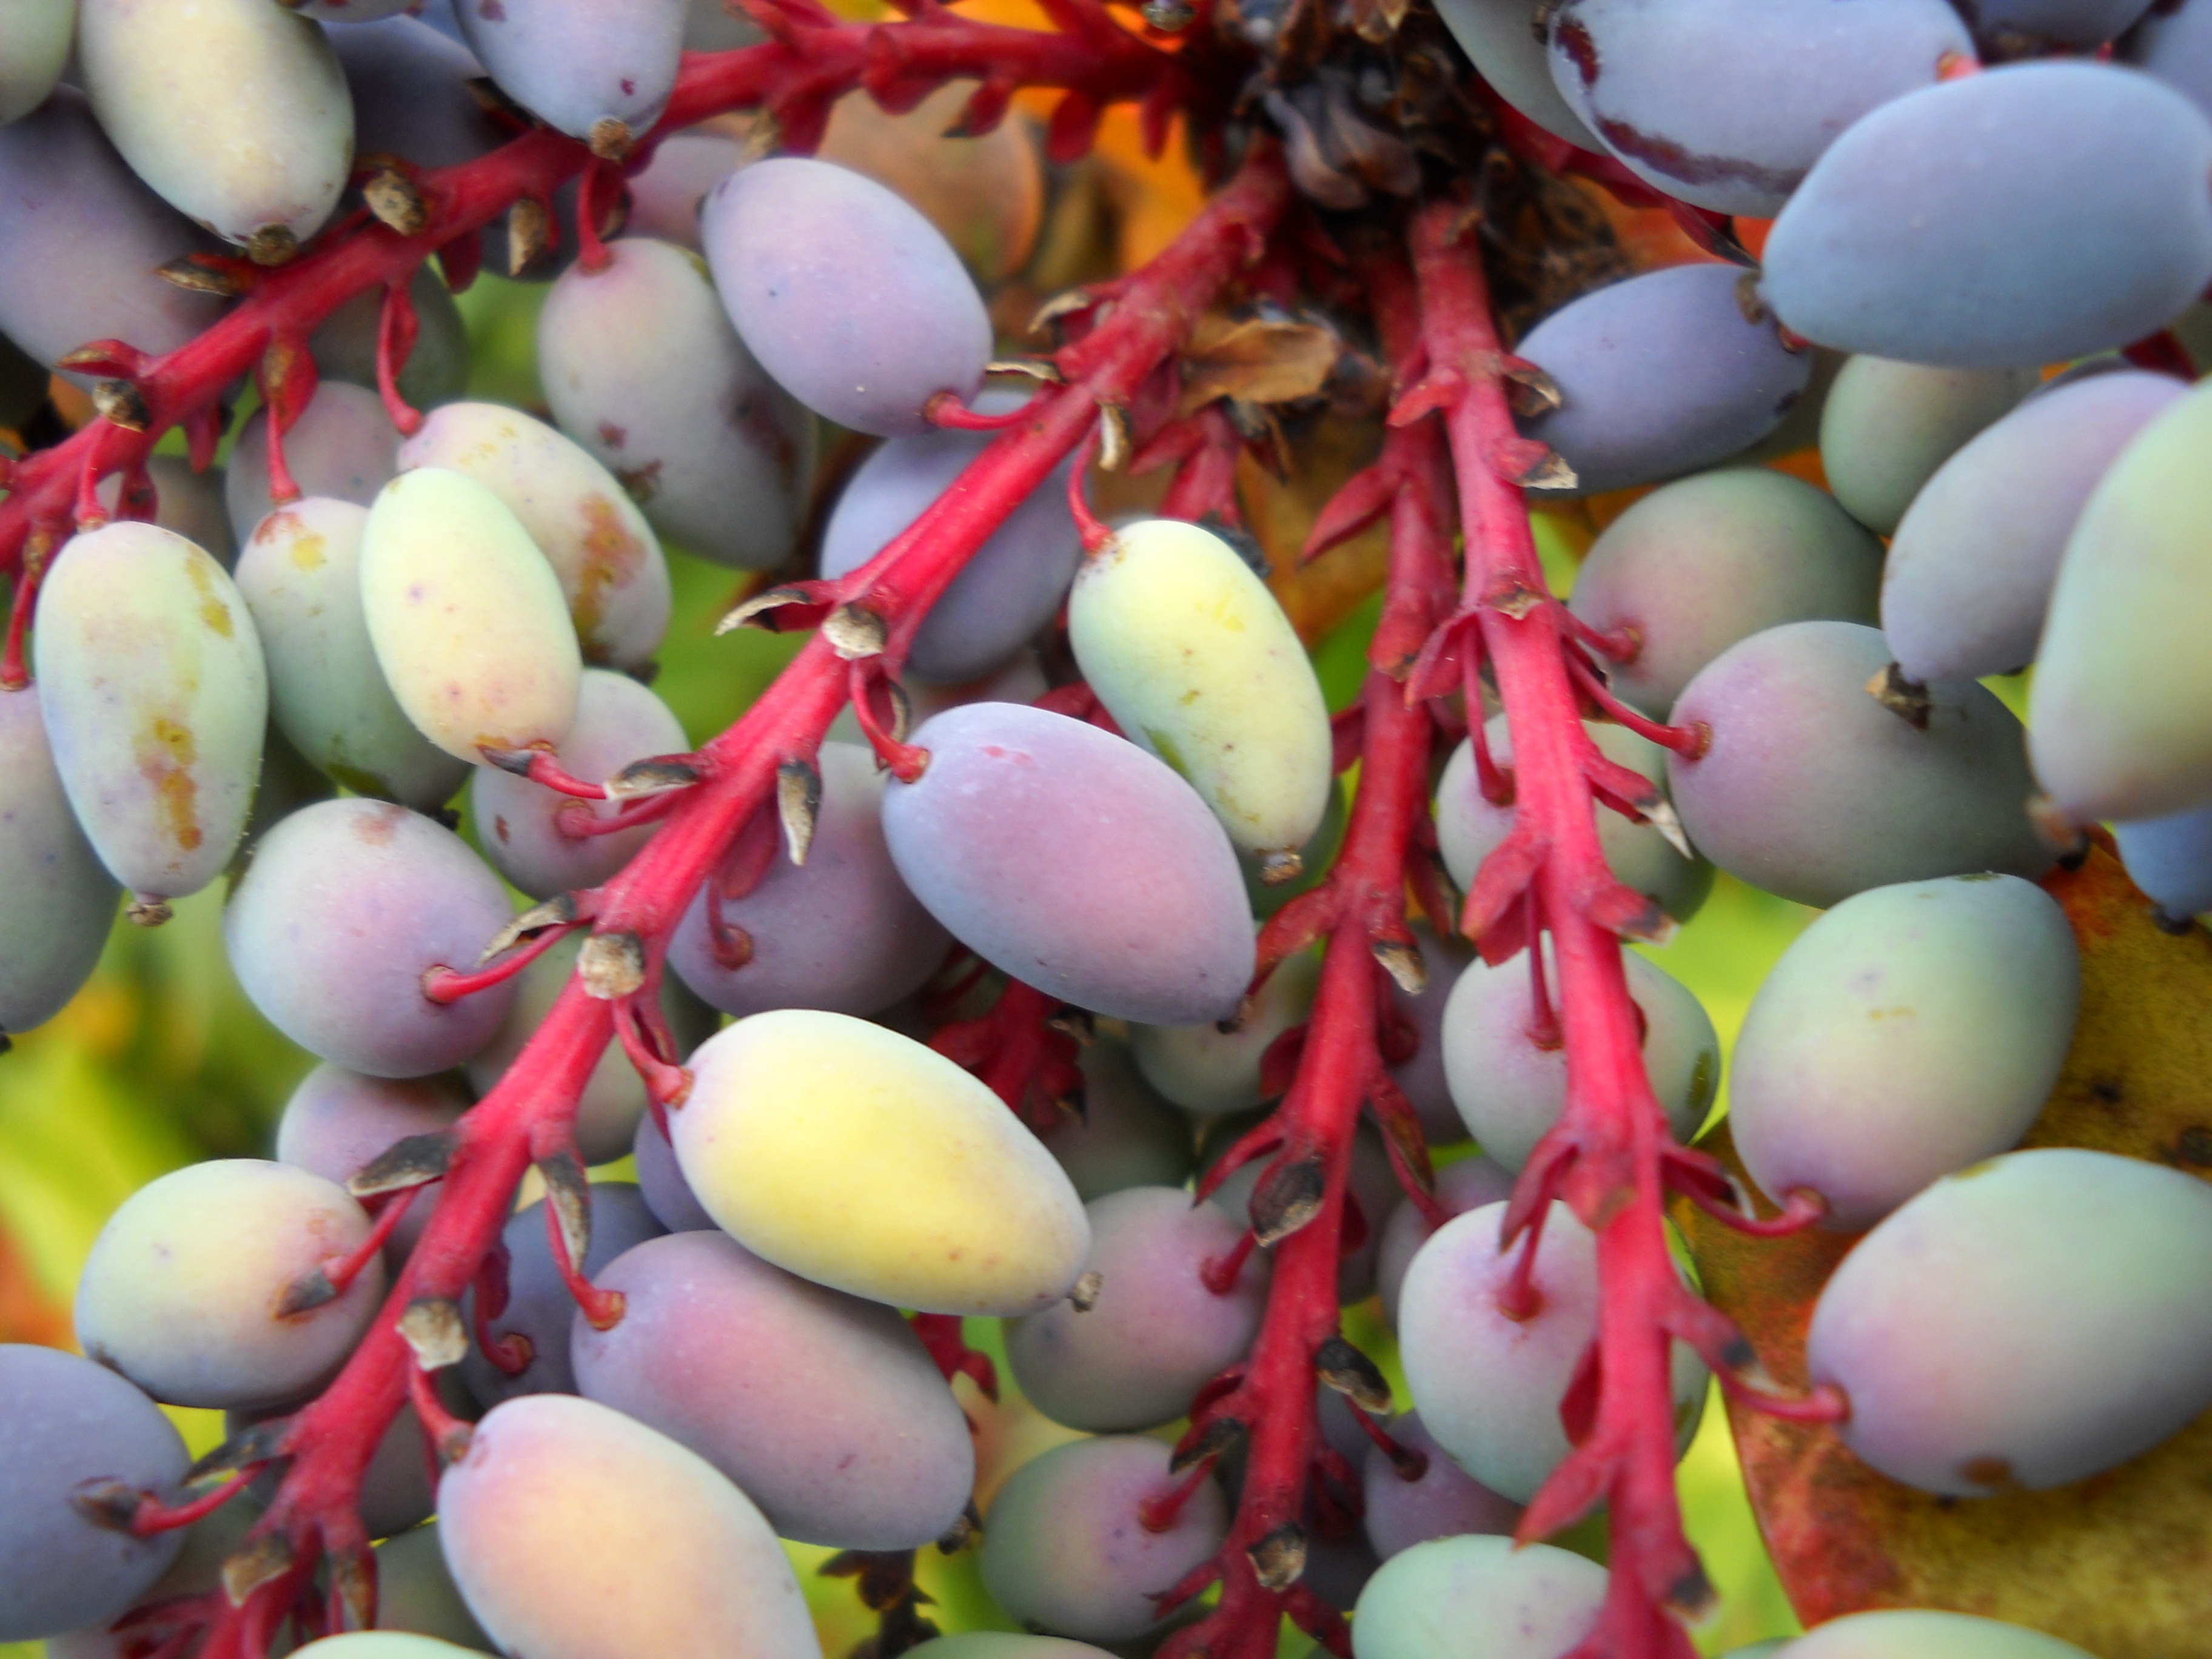
plant, fruit, flower, food, produce, berries, mahonia, flowering plant, leather leaf, land plant